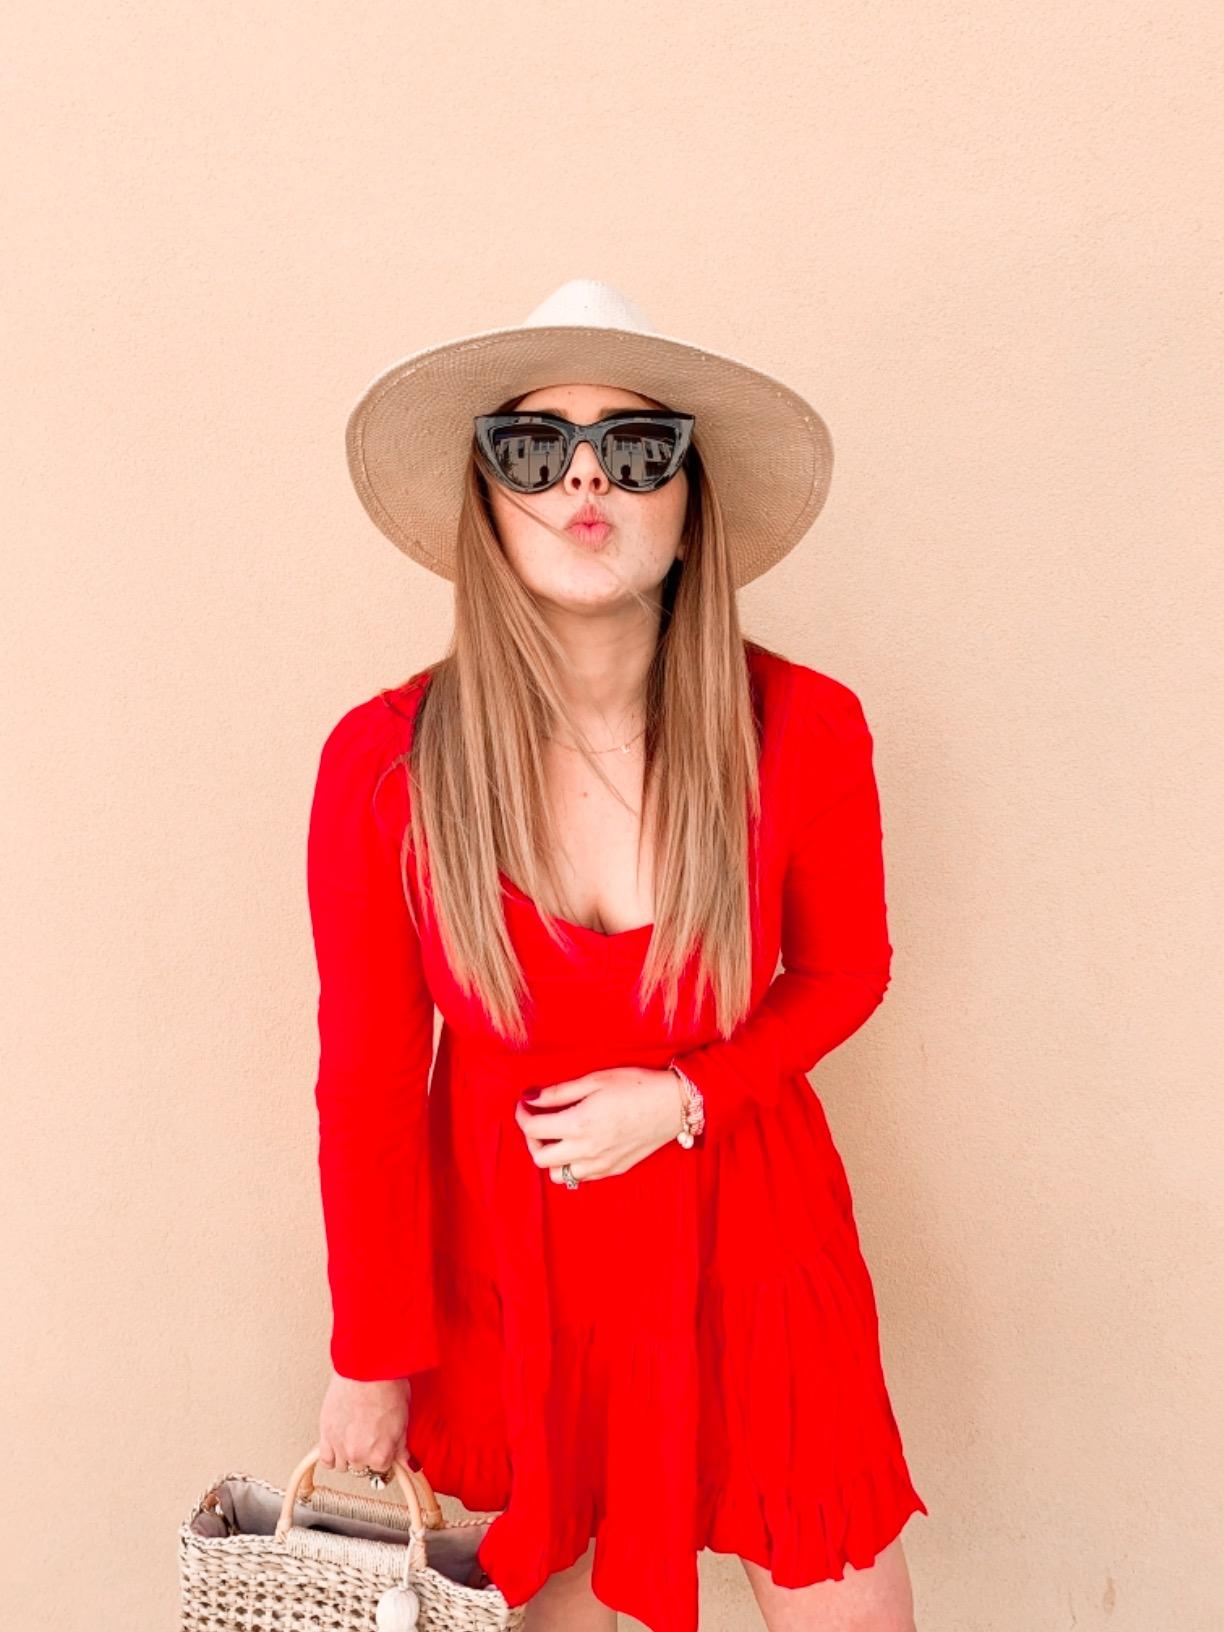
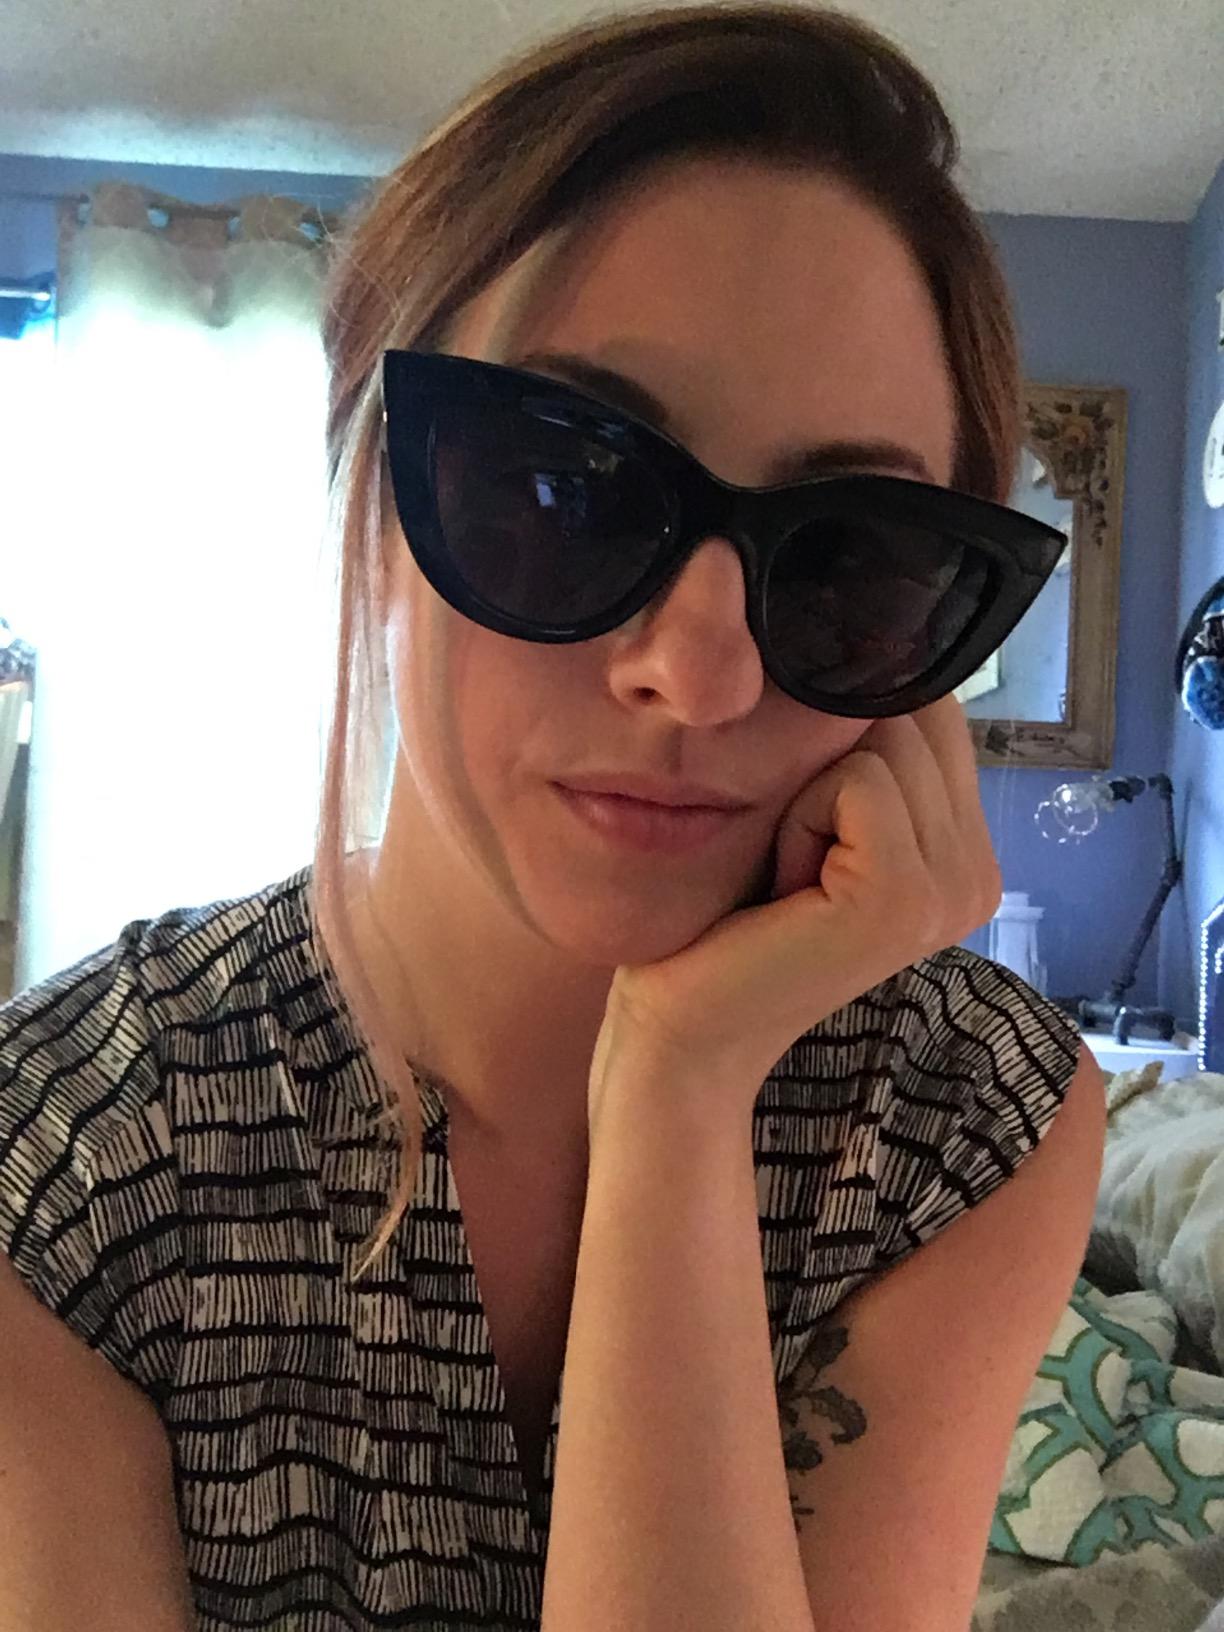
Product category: accessories_sunglasses
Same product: yes